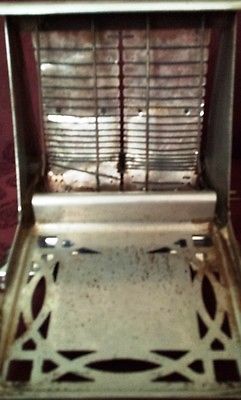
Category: toaster